Tyneside

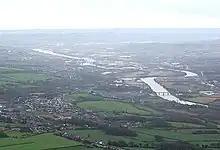
Aerial view of Tyneside which includes North Tyneside, Metropolitan Borough of Gateshead, parts of South Tyneside and parts of Northumberland

The ONS 2011 census had 774,891 census respondents inside the "Tyneside Built-up Area" or "Tyneside Urban Area". These figures are a decline from 879,996; this loss was mainly due to the ONS reclassifying Hetton-le-Hole, Houghton-le-Spring, Chester-le-Street and Washington in the Wearside Built-up Area instead of Tyneside. In both the 2001 and 2011 census the area was given the following subdivisions; Gateshead, Jarrow and Tynemouth had boundary changes: